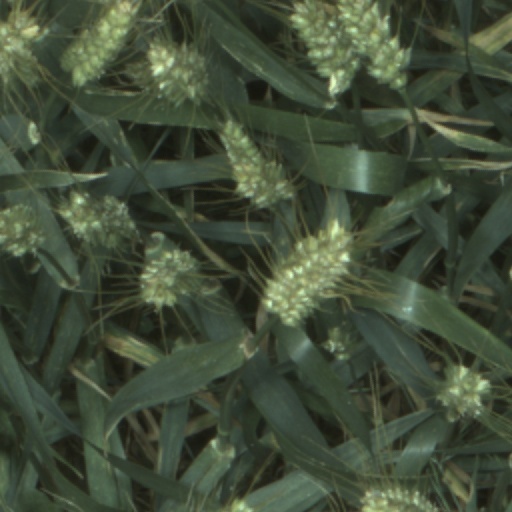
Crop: wheat